Question: How many total feet are not on a skateboard?
Tambaya: Nawane adadin ƙafafu da basa ka allo mai taya?
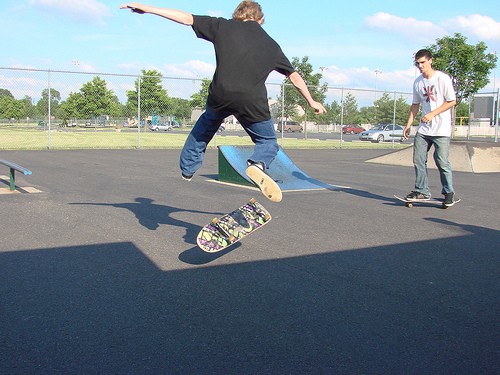
Answer: Two.
Amsa: Biyu.